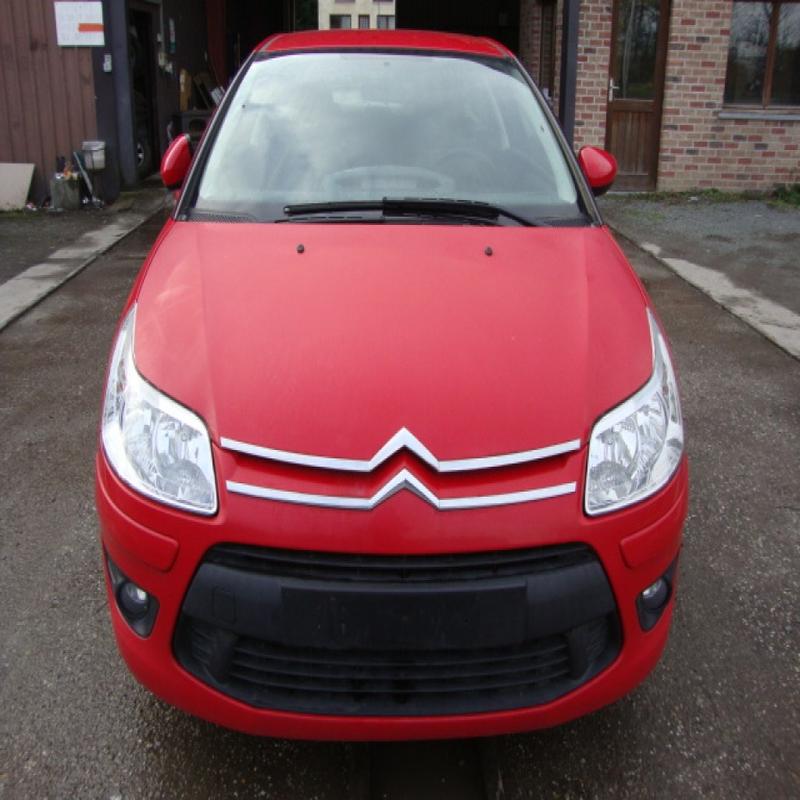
Aucun dommage détecté.
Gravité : aucun